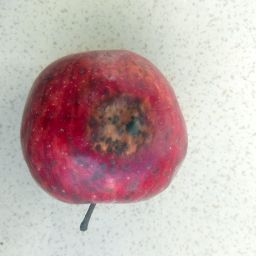
Fruit: Apple
Quality: Bad